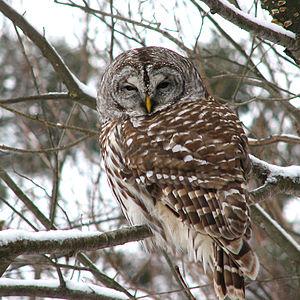
Chouette rayée (Strix varia), au parc de la Gatineau, Québec.
La Chouette rayée est une espèce de rapace nocturne appartenant à la famille des Strigidae.